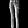
Label: Trouser